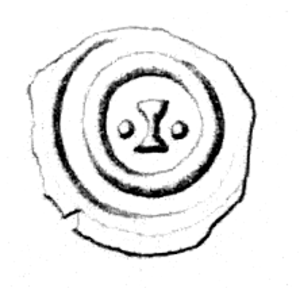
Inge II Bårdsson de Norvège, fut roi de Norvège de 1205 à 1217.
Voici la liste des monarques qui ont régné sur la Norvège depuis son unification par Harald Iᵉʳ à la fin du IXᵉ siècle.